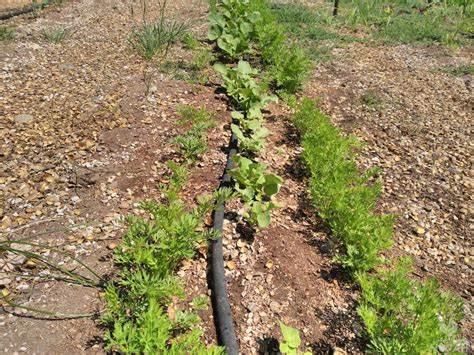
Mpira wenye rangi nyeusi uliopita katikati ya mazao yenye rangi ya kijani, kwaajili ya kumwagilia maji katika mazao hayo ili kuendeleza kilimo cha umwagiliaji.